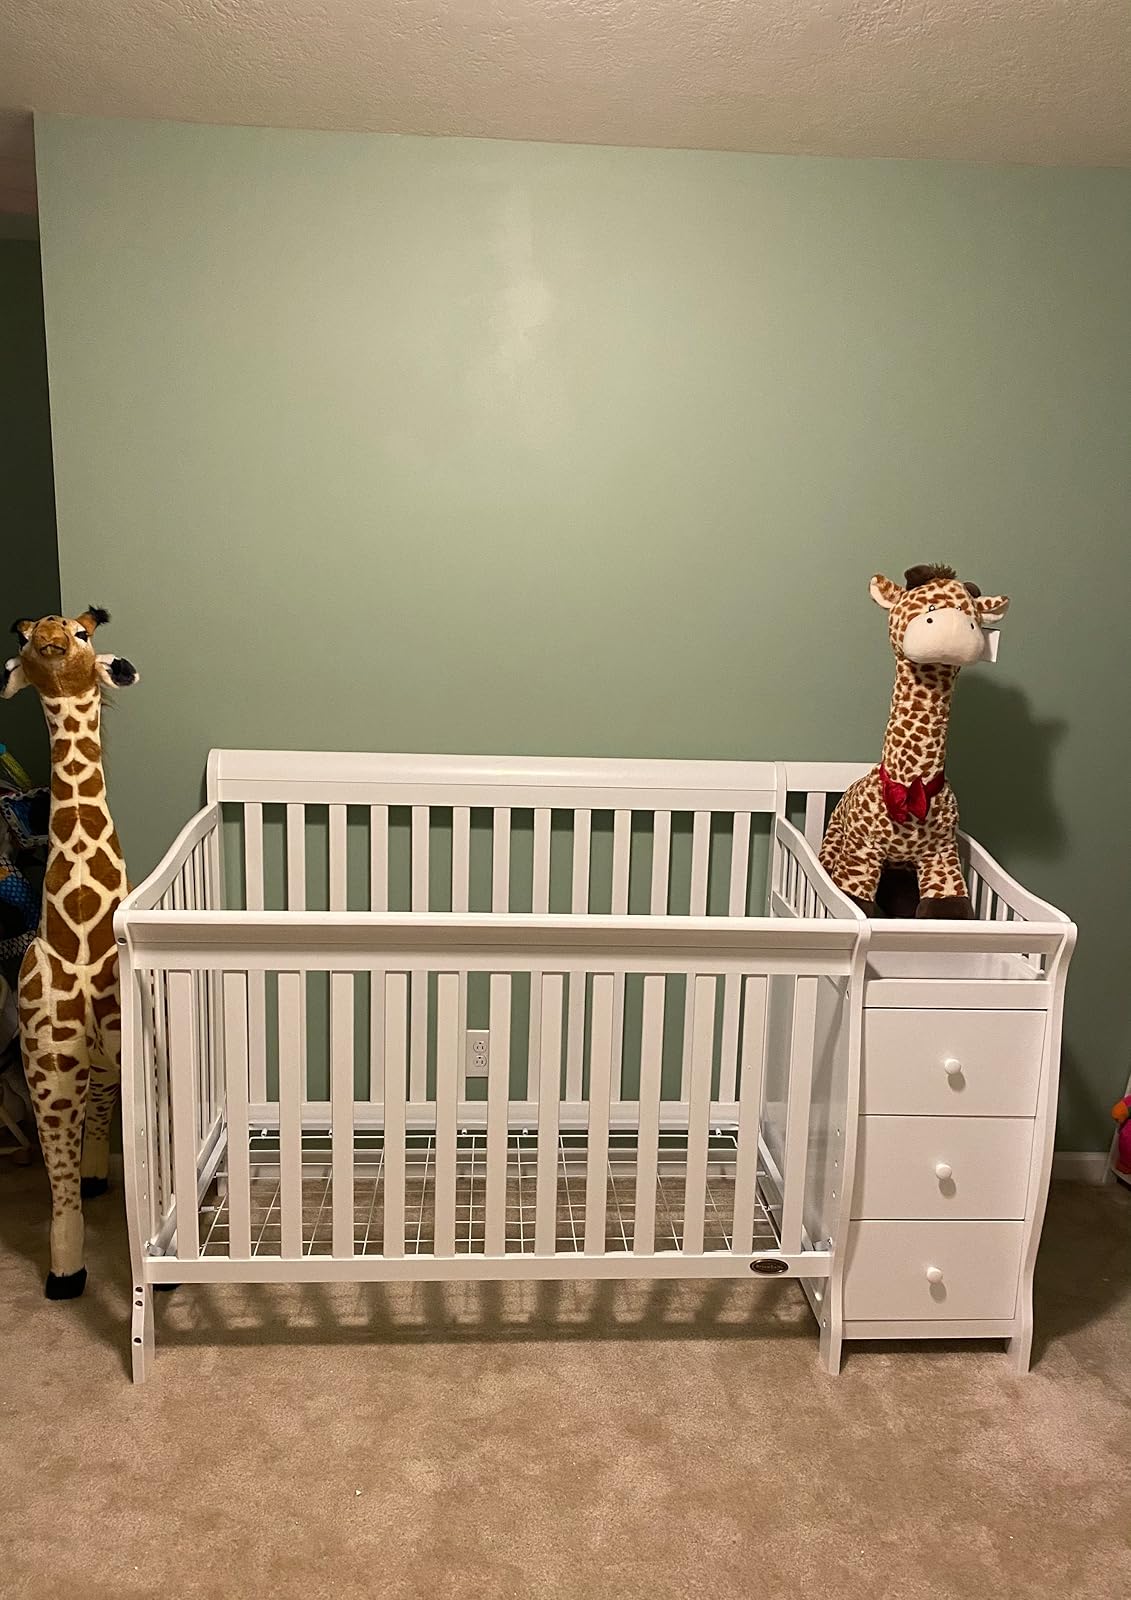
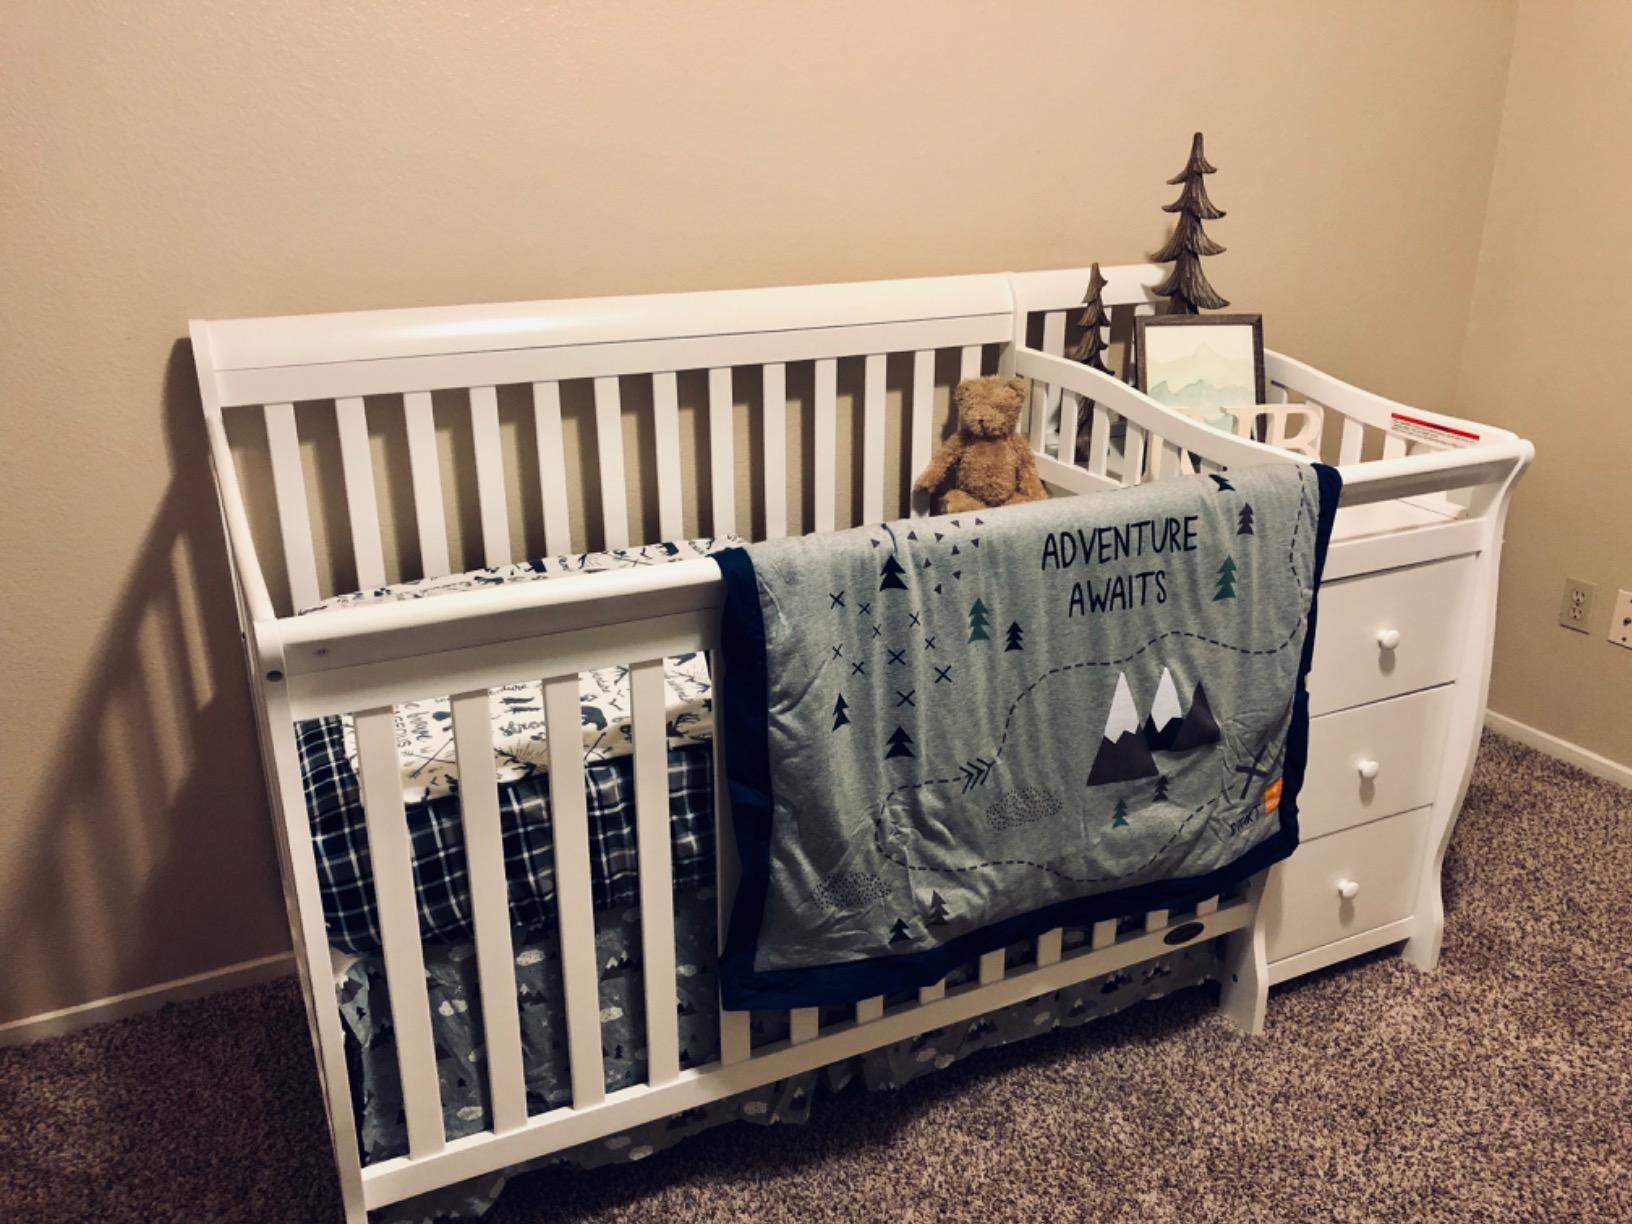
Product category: products_crib
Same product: yes